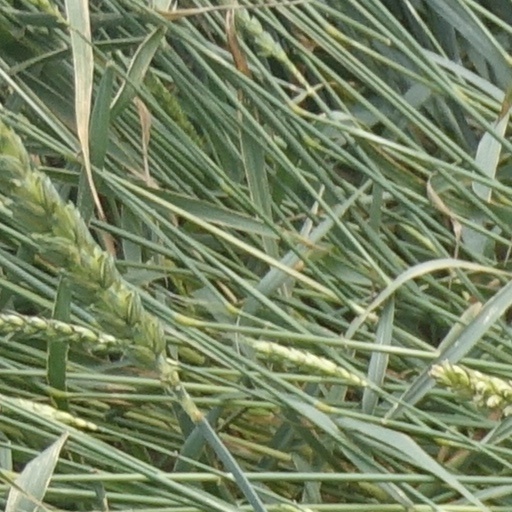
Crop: wheat